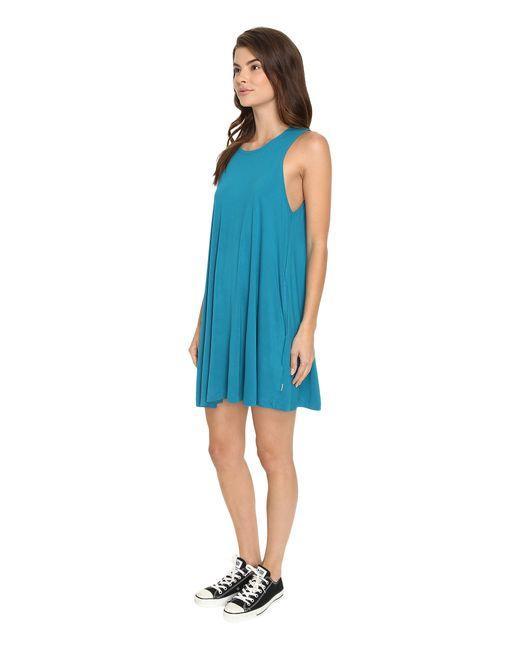
Blaues ärmelloses fließendes Minikleid für Damen